Ahmed Khan bin Küchük

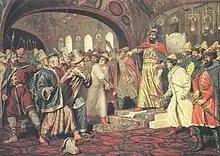
Ivan III tears up the Khan's missive letter demanding a tribute in front of Khan's mission, painting by Aleksey Kivshenko

Ahmed Khan bin Küchük (Turki and Persian: احمد خان) was Khan of the Great Horde from 1465 to 1481.